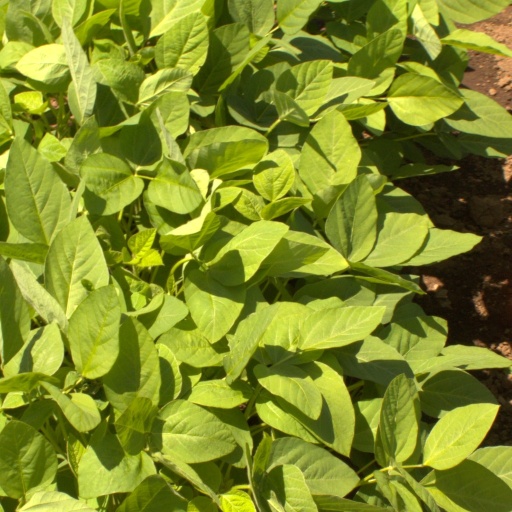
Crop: soybean